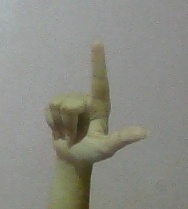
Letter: laam